Jim Corrigan

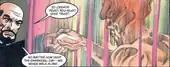
Father Craemer is able to reach out to Jim Corrigan in "The Spectre" (vol. 3) #18, art by Tom Mandrake

The group, led by the Stranger, face an Eclipso-controlled Spectre while the other group reaches out to Corrigan's soul. Thanks to Craemer, Corrigan is able to reassert control of the Spectre and see the error of his ways. The archangel Michael appears, stating that Corrigan now finally truly can do his work as the Spectre. From then on, Craemer becomes a spiritual advisor to Jim Corrigan.